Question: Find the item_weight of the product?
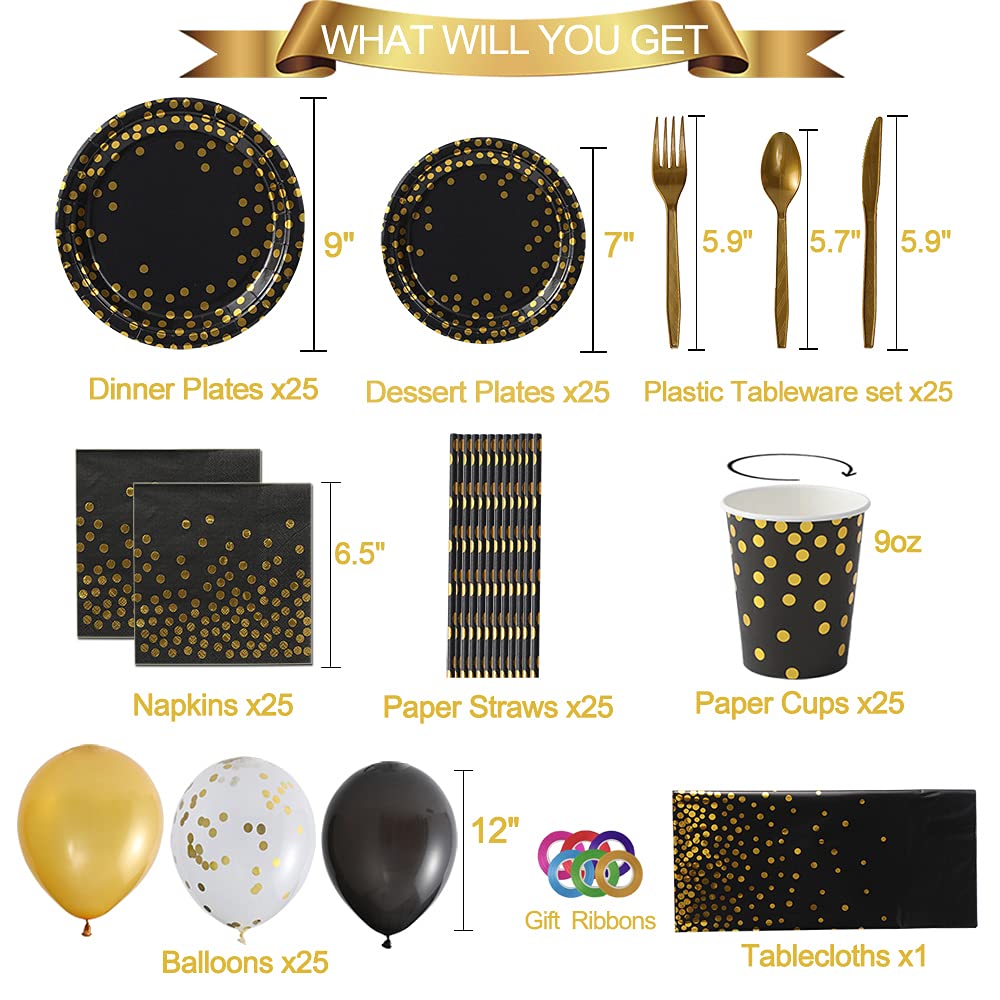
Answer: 9.0 ounce